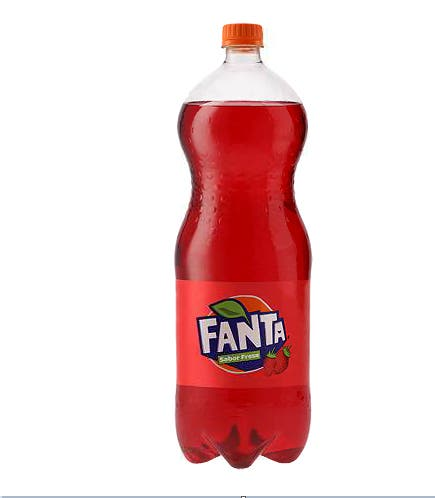
A Fanta strawberry flavor soda in a 1-liters plastic bottle